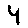
Label: 4